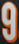
Number: 9